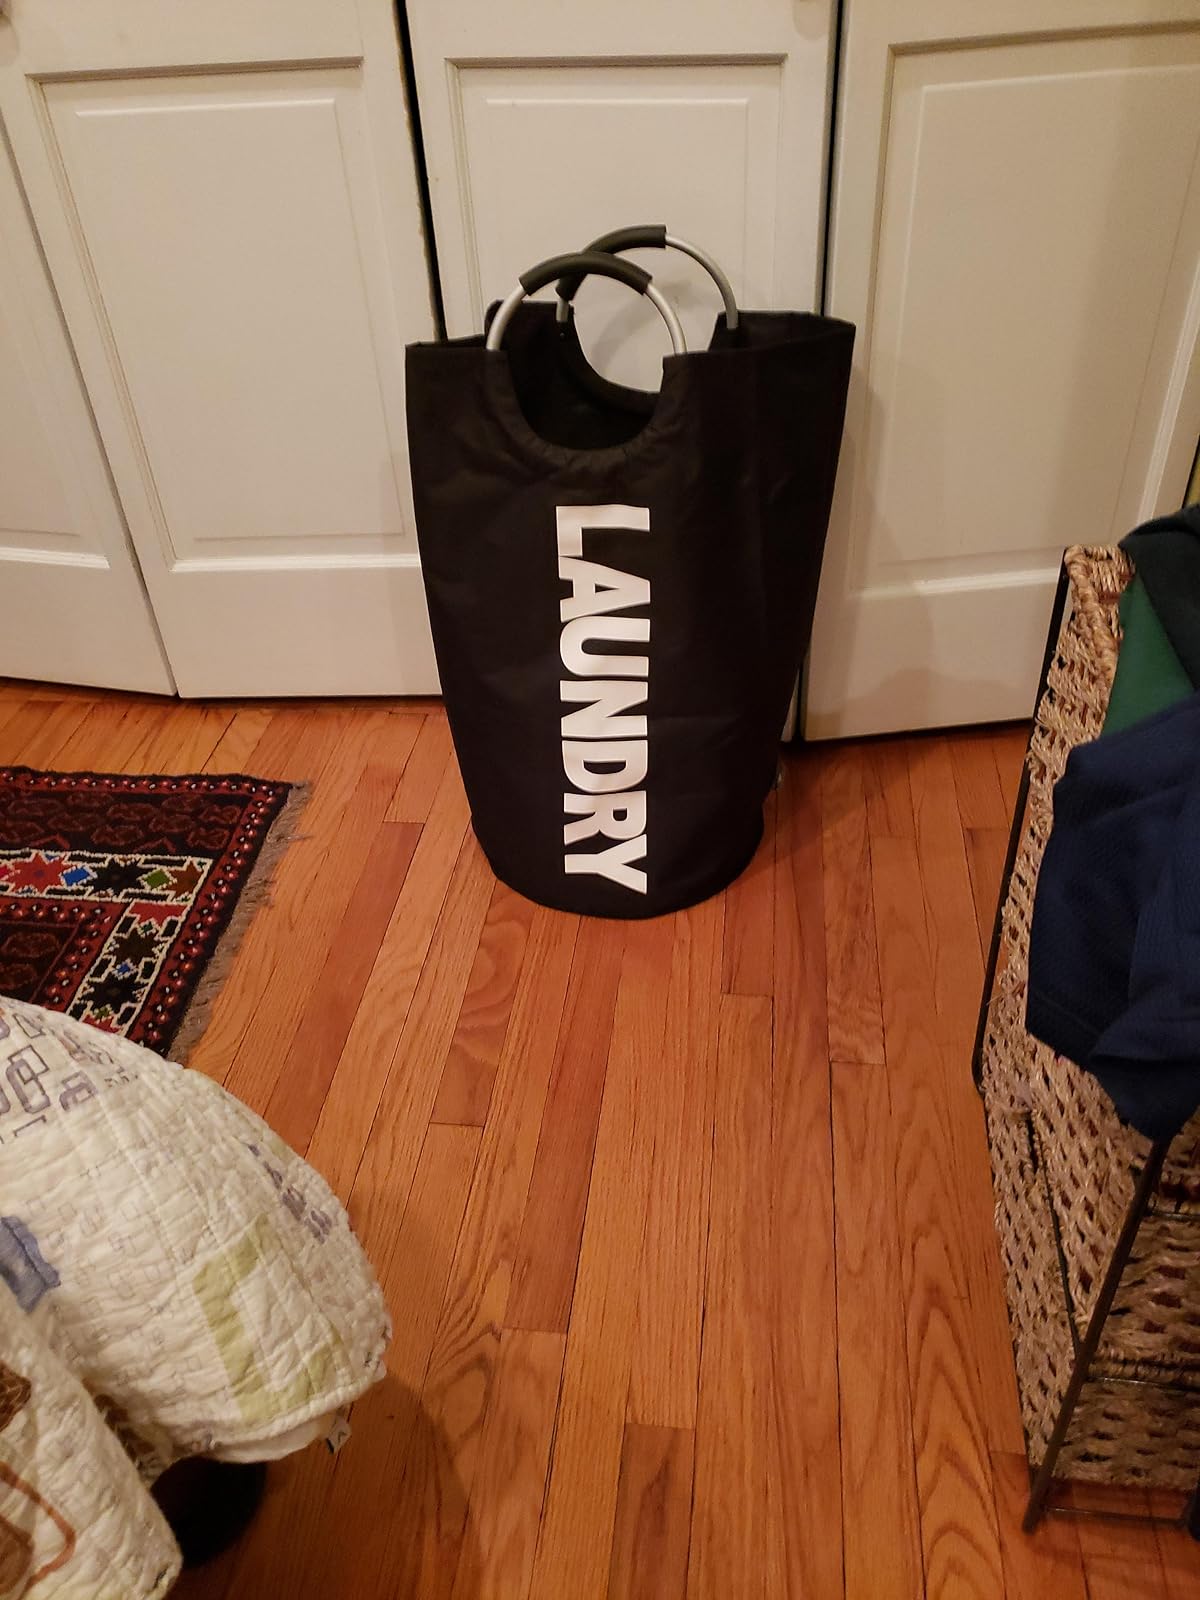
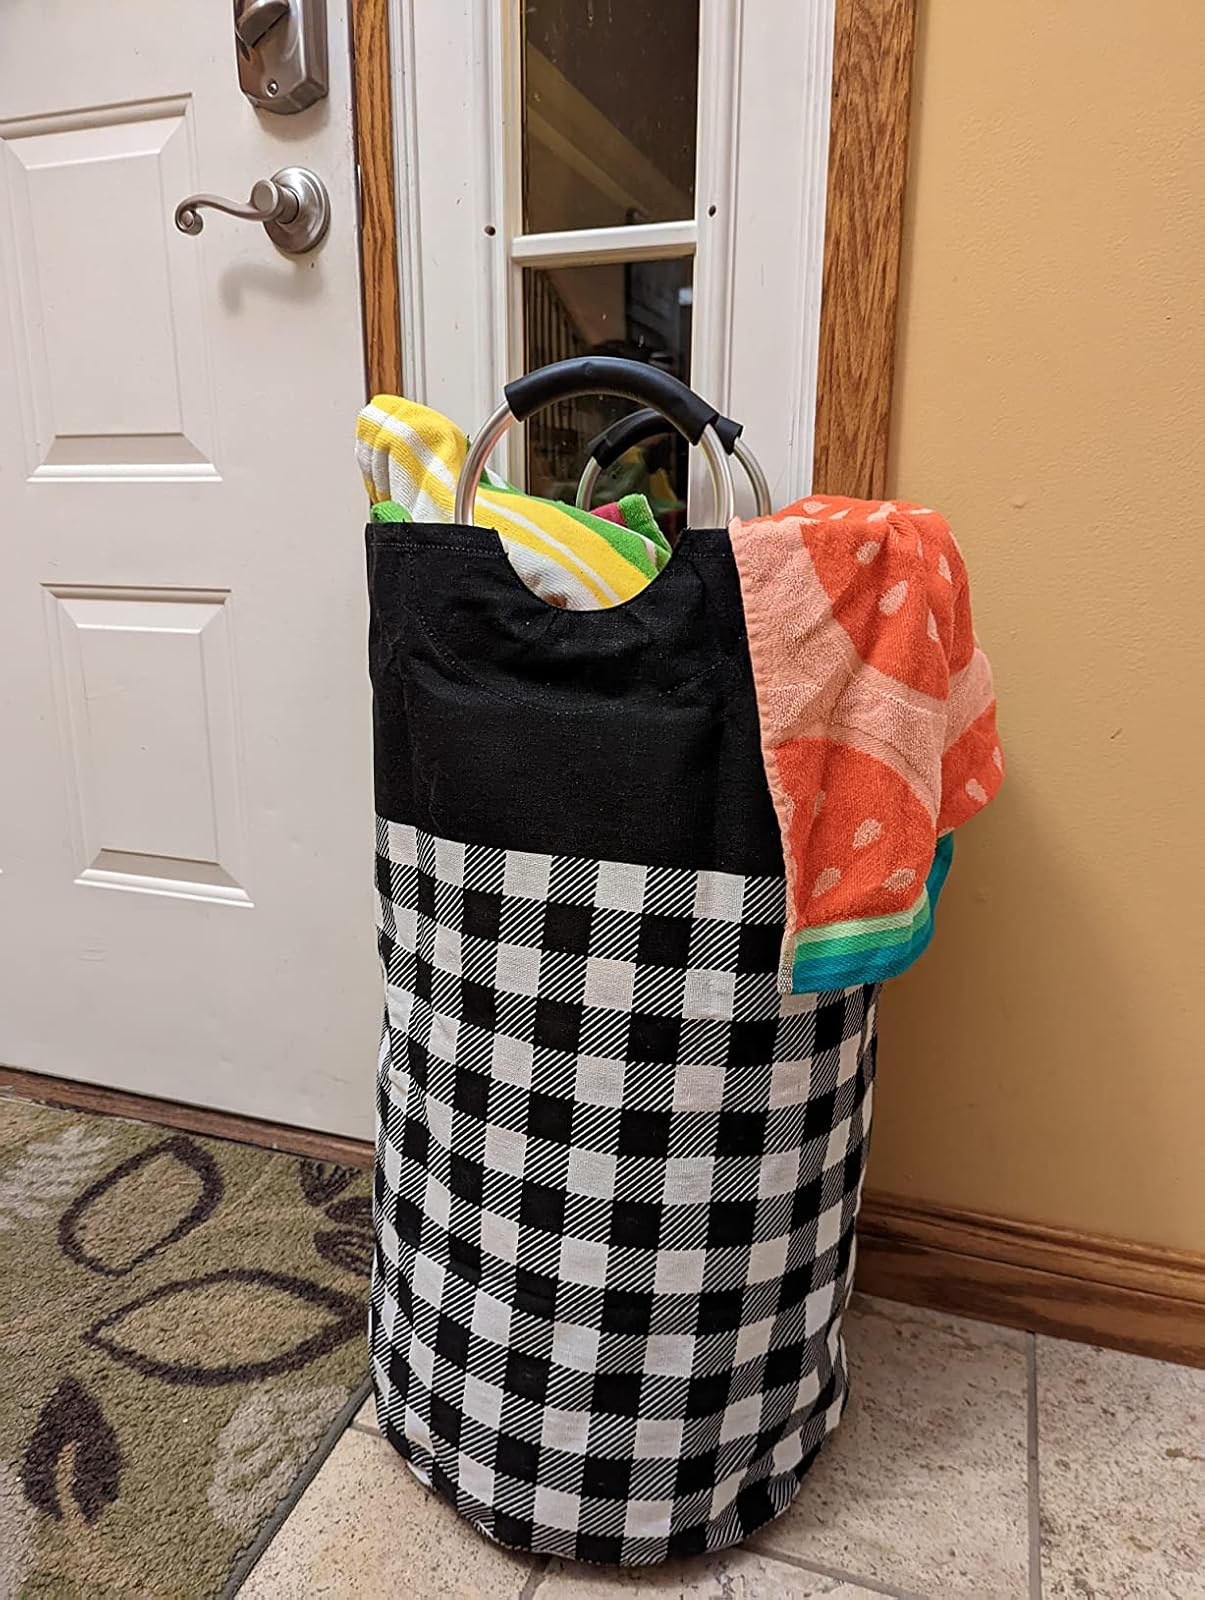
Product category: items_hamper
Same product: no